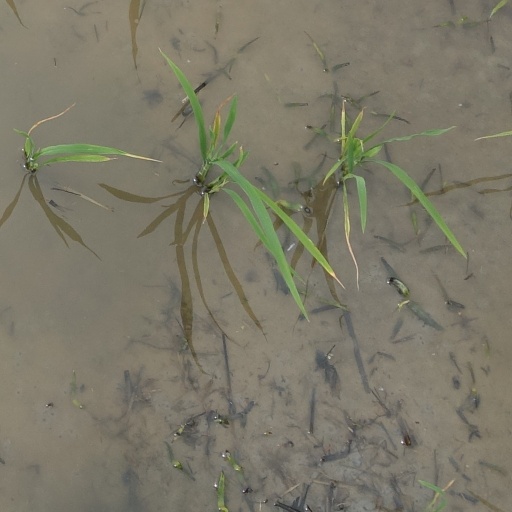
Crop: rice